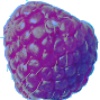
Label: Raspberry 1